Arthur Eve

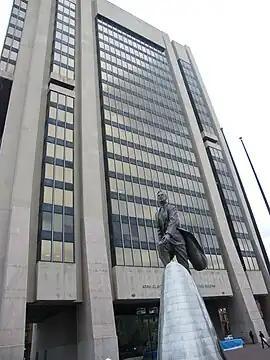

In April 1969, the construction of the Adam Clayton Powell Jr. State Office Building (originally known as the Harlem State Office Building) at 125th Street and Seventh Avenue became a political quagmire. Originally, Rockefeller had proposed a 20-story office building and a 10-story cultural and civic center, but the legislature only approved funding for the office building. Eventually, there was protesting by the Harlem community that halted construction. Eve brokered discussions between Rockefeller and State Senator Basil Paterson, who represented the disgruntled Harlem community.